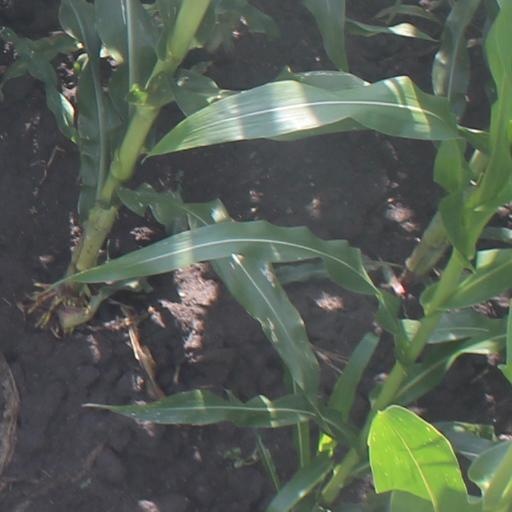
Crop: maize; corn